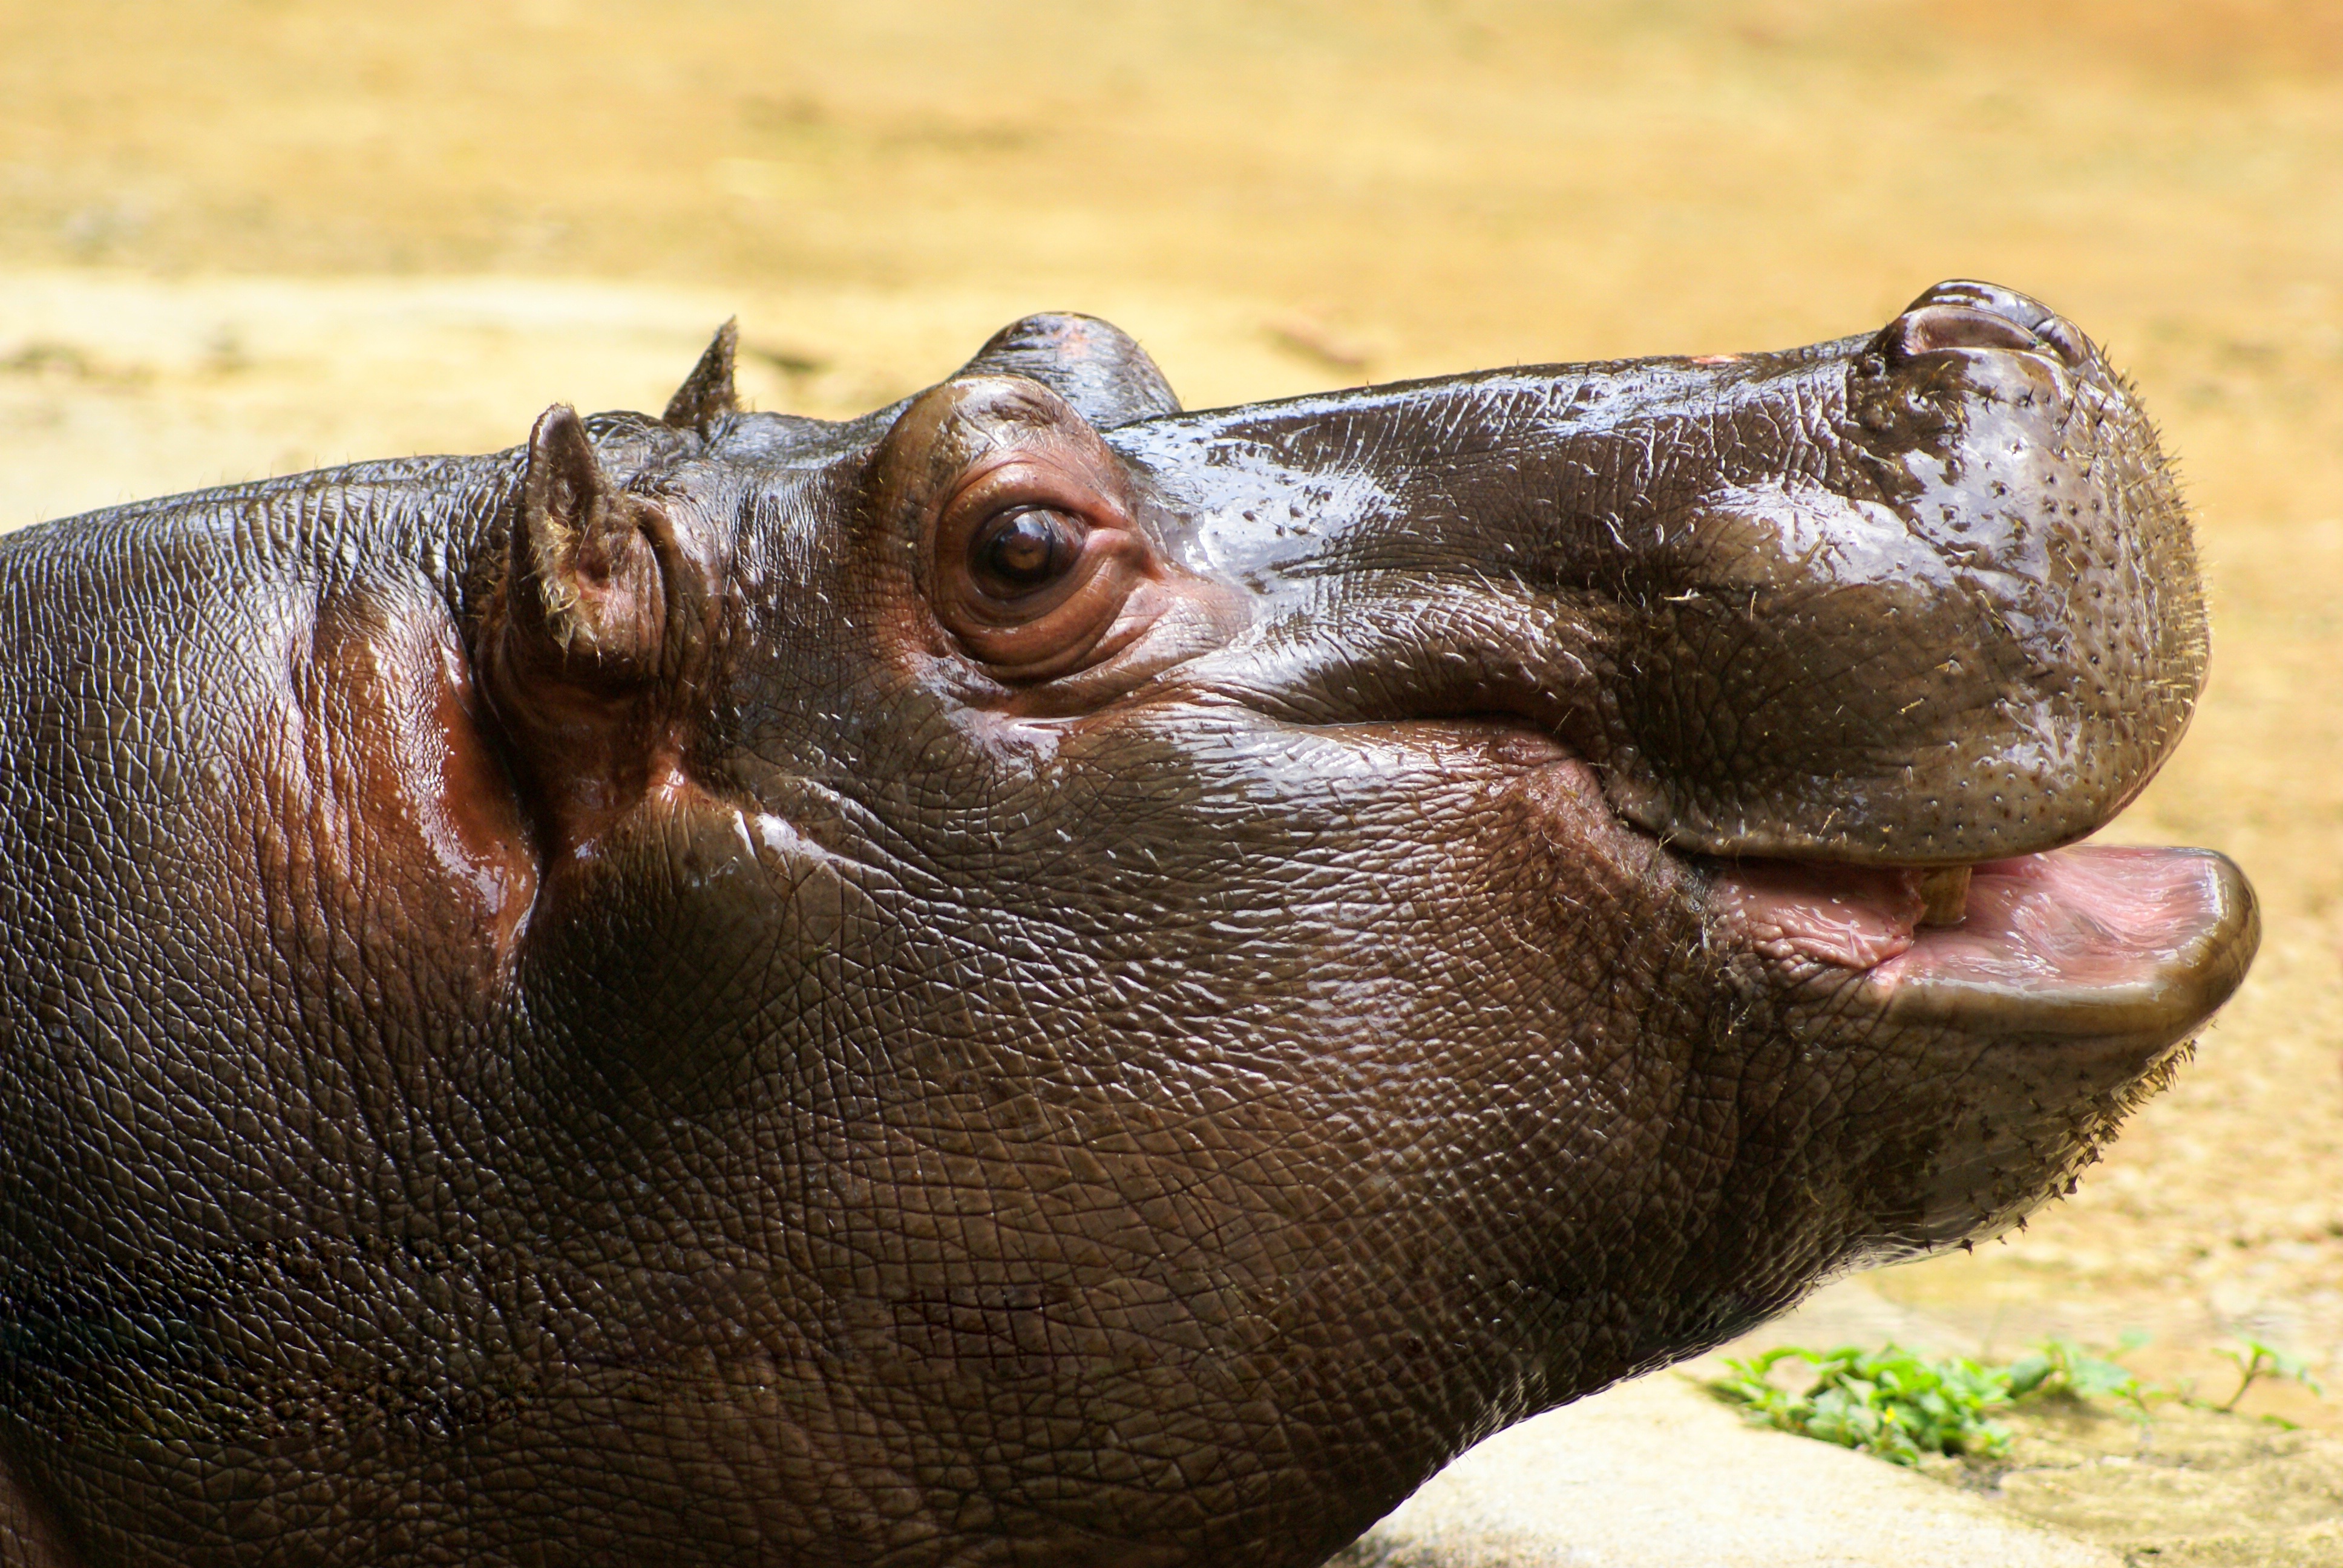
animal, wildlife, zoo, mammal, fauna, smile, close up, vertebrate, hippopotamus, hippo